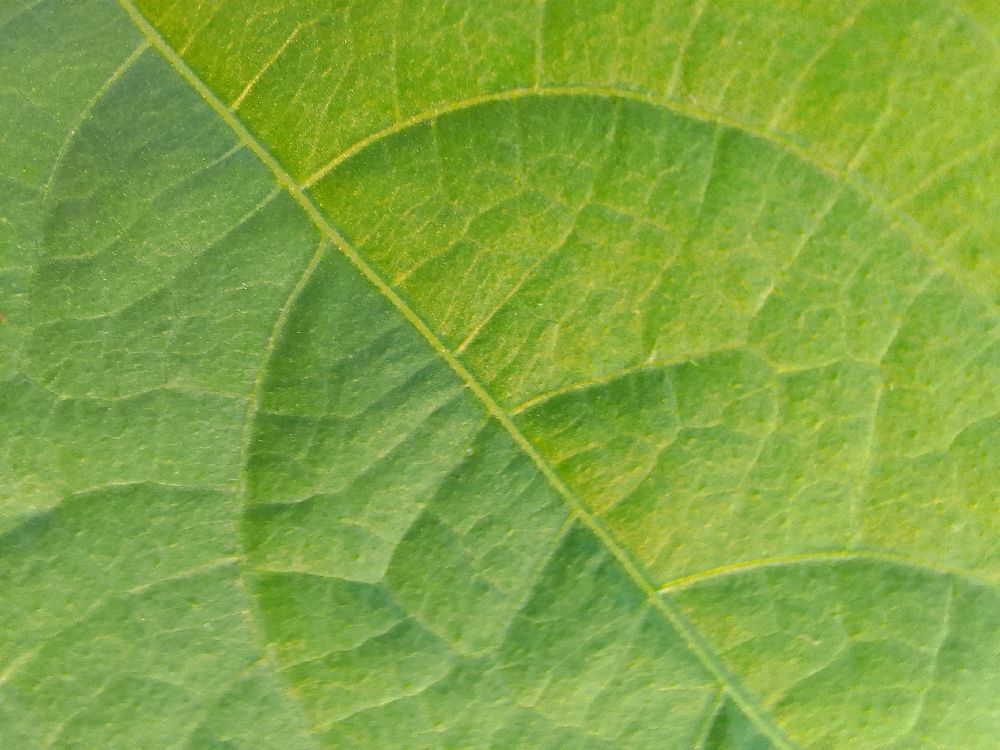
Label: healthy